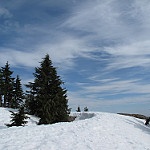
Label: mountain